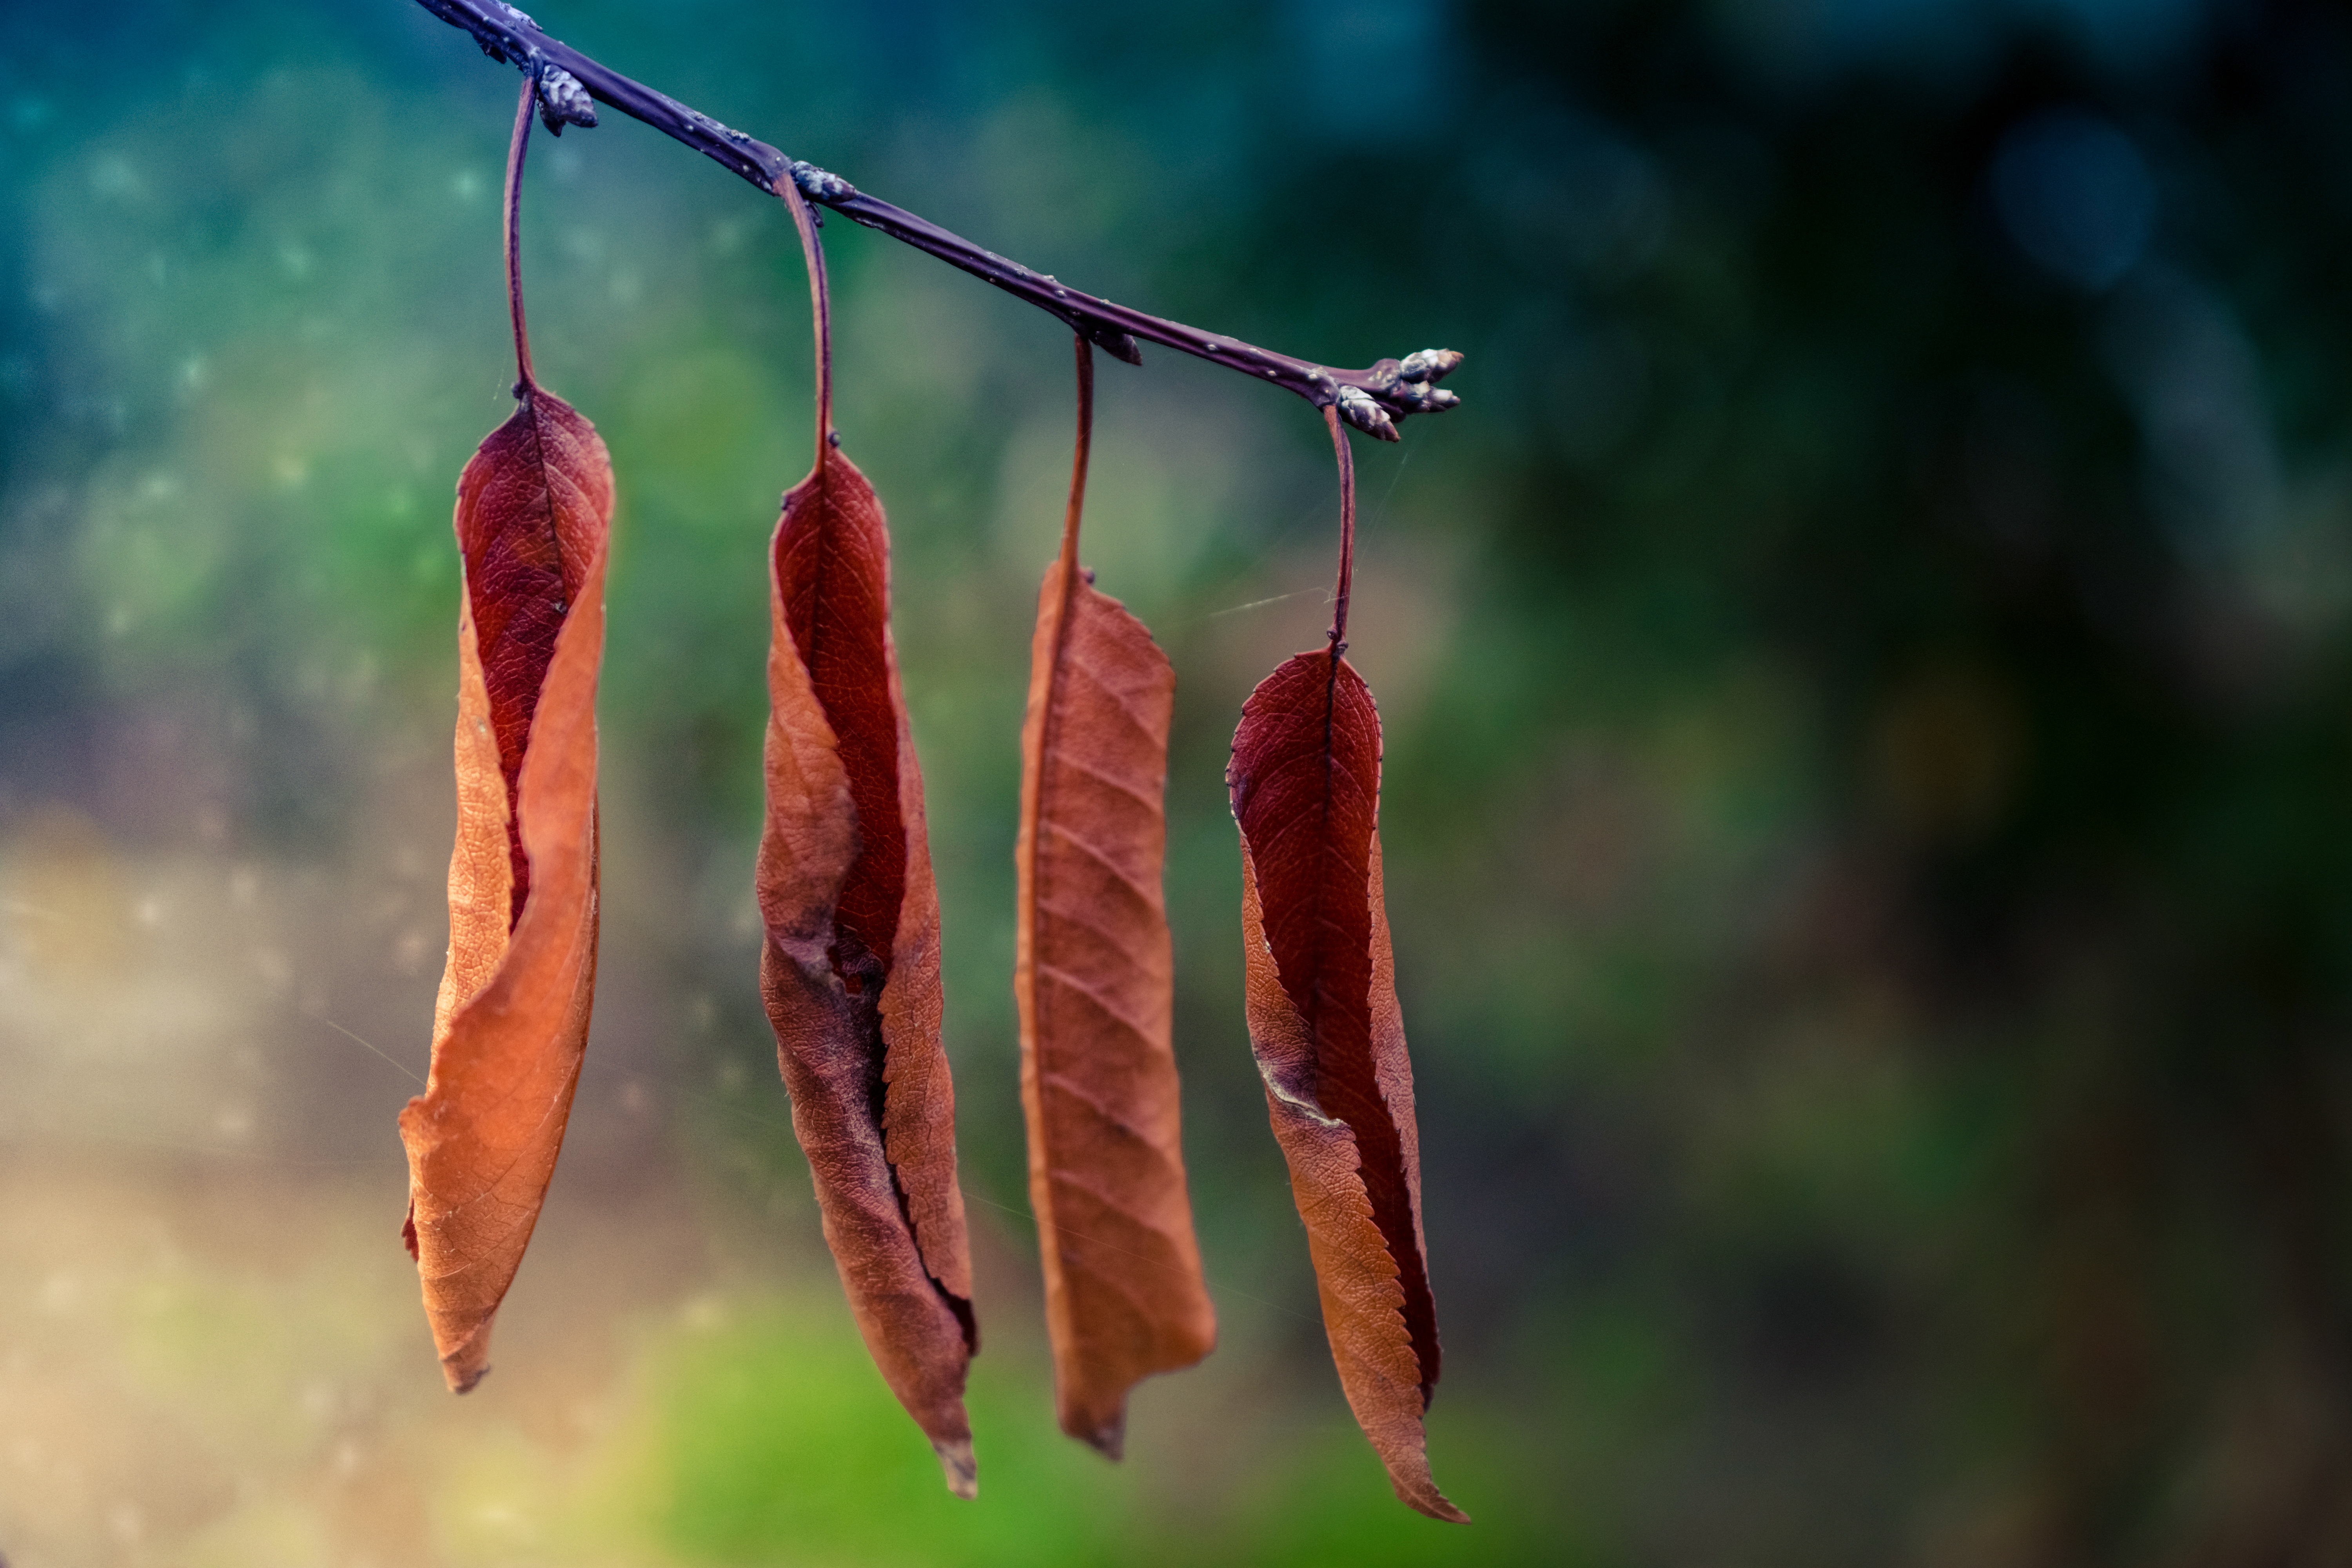
tree, nature, branch, plant, photography, sunlight, leaf, flower, rural, green, red, autumn, yellow, flora, season, twig, close up, macro photography, yellowed, plant stem